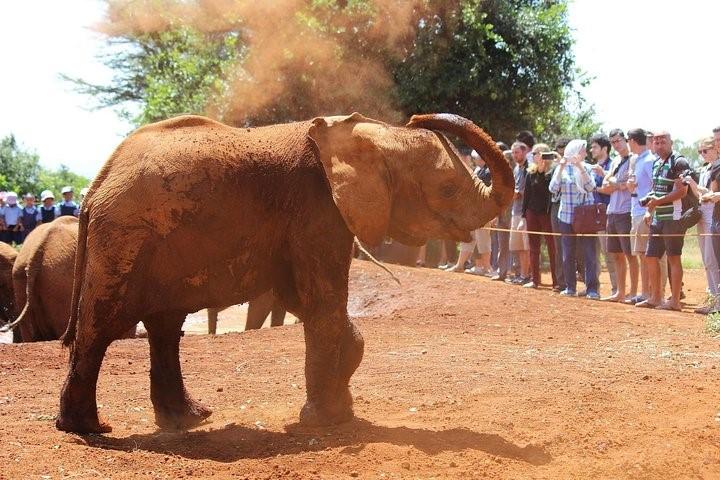
Watalii wengi wakiwa wanamuangalia mnyama pori aina ya tembo aliye mkubwa, huku akiwa na watoto wake mwenye rangi ya kuvutia, wakiwa wanapiga picha ilikuweka kumbukumbu kwa ajili ya matumizi ya badae.